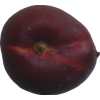
Label: nectarine_flat